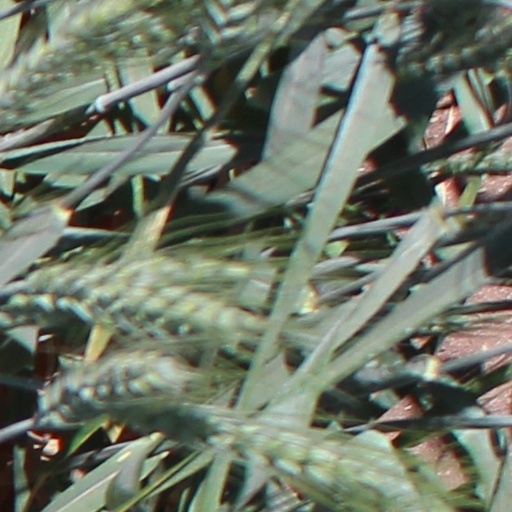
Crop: wheat